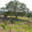
Label: oak_tree